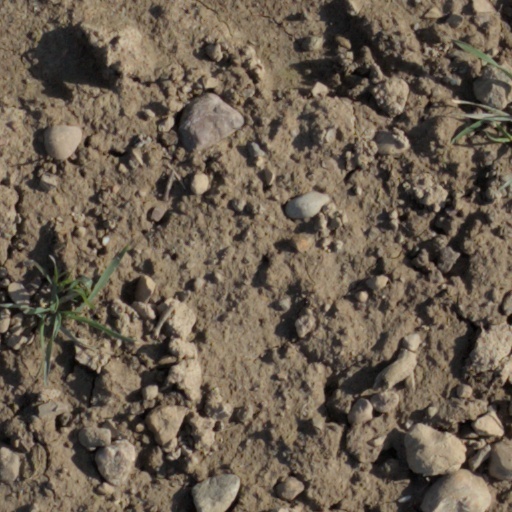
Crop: wheat